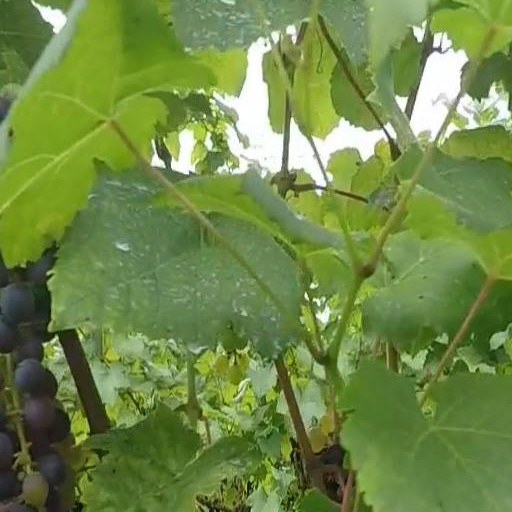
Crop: grape